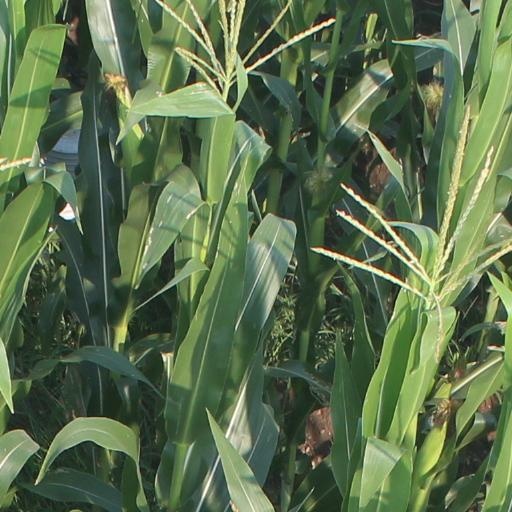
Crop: maize; corn